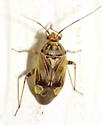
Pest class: lygus_bug